Wealth

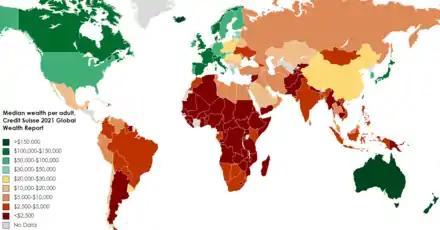
Countries by median wealth (US dollars) per adult; source: Credit Suisse

Wealth is the abundance of valuable financial assets or physical possessions which can be converted into a form that can be used for transactions. This includes the core meaning as held in the originating Old English word , which is from an Indo-European word stem. The modern concept of wealth is of significance in all areas of economics, and clearly so for growth economics and development economics, yet the meaning of wealth is context-dependent. A person possessing a substantial net worth is known as "wealthy". Net worth is defined as the current value of one's assets less liabilities (excluding the principal in trust accounts).